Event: Nepal Earthquake
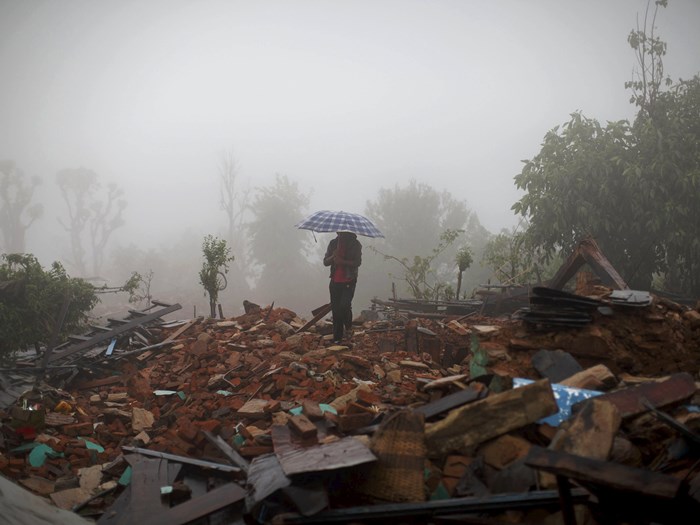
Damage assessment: damage